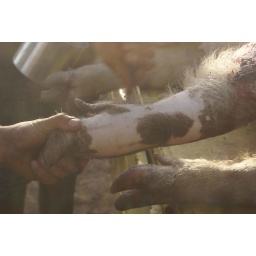
Removing the hair - boiling water is poured over the pig to make it easier to remove the hair